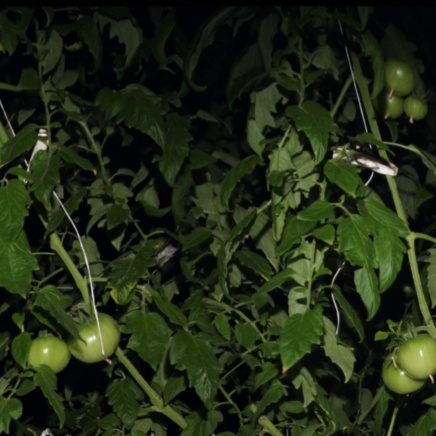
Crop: tomato